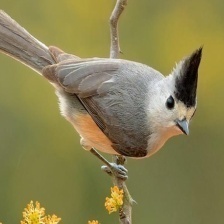
Species: TIT MOUSE
Scientific name: PARIDAE
ImageNet parent category: chickadee